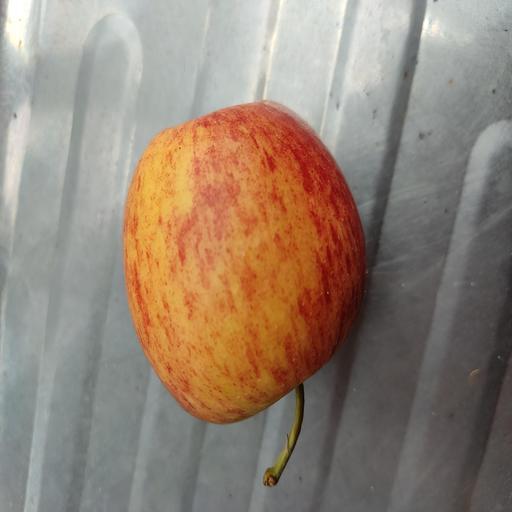
Crop type: Apple_Gala